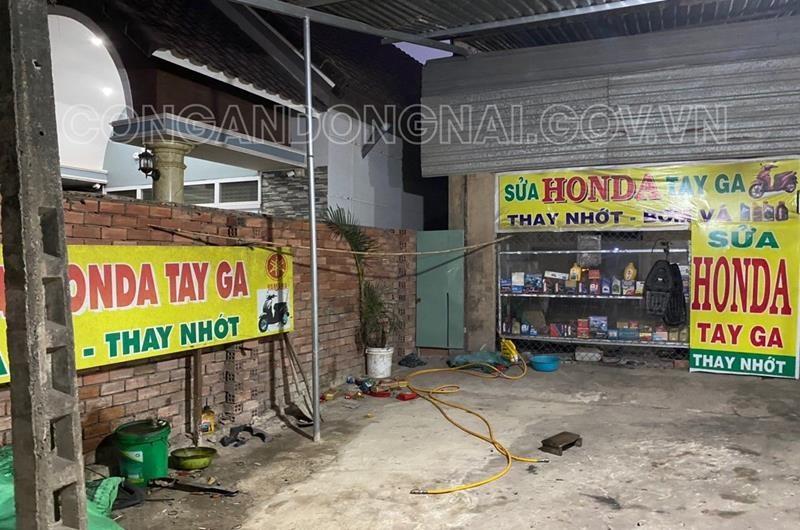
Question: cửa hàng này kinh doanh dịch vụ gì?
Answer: sửa xe, thay nhớt